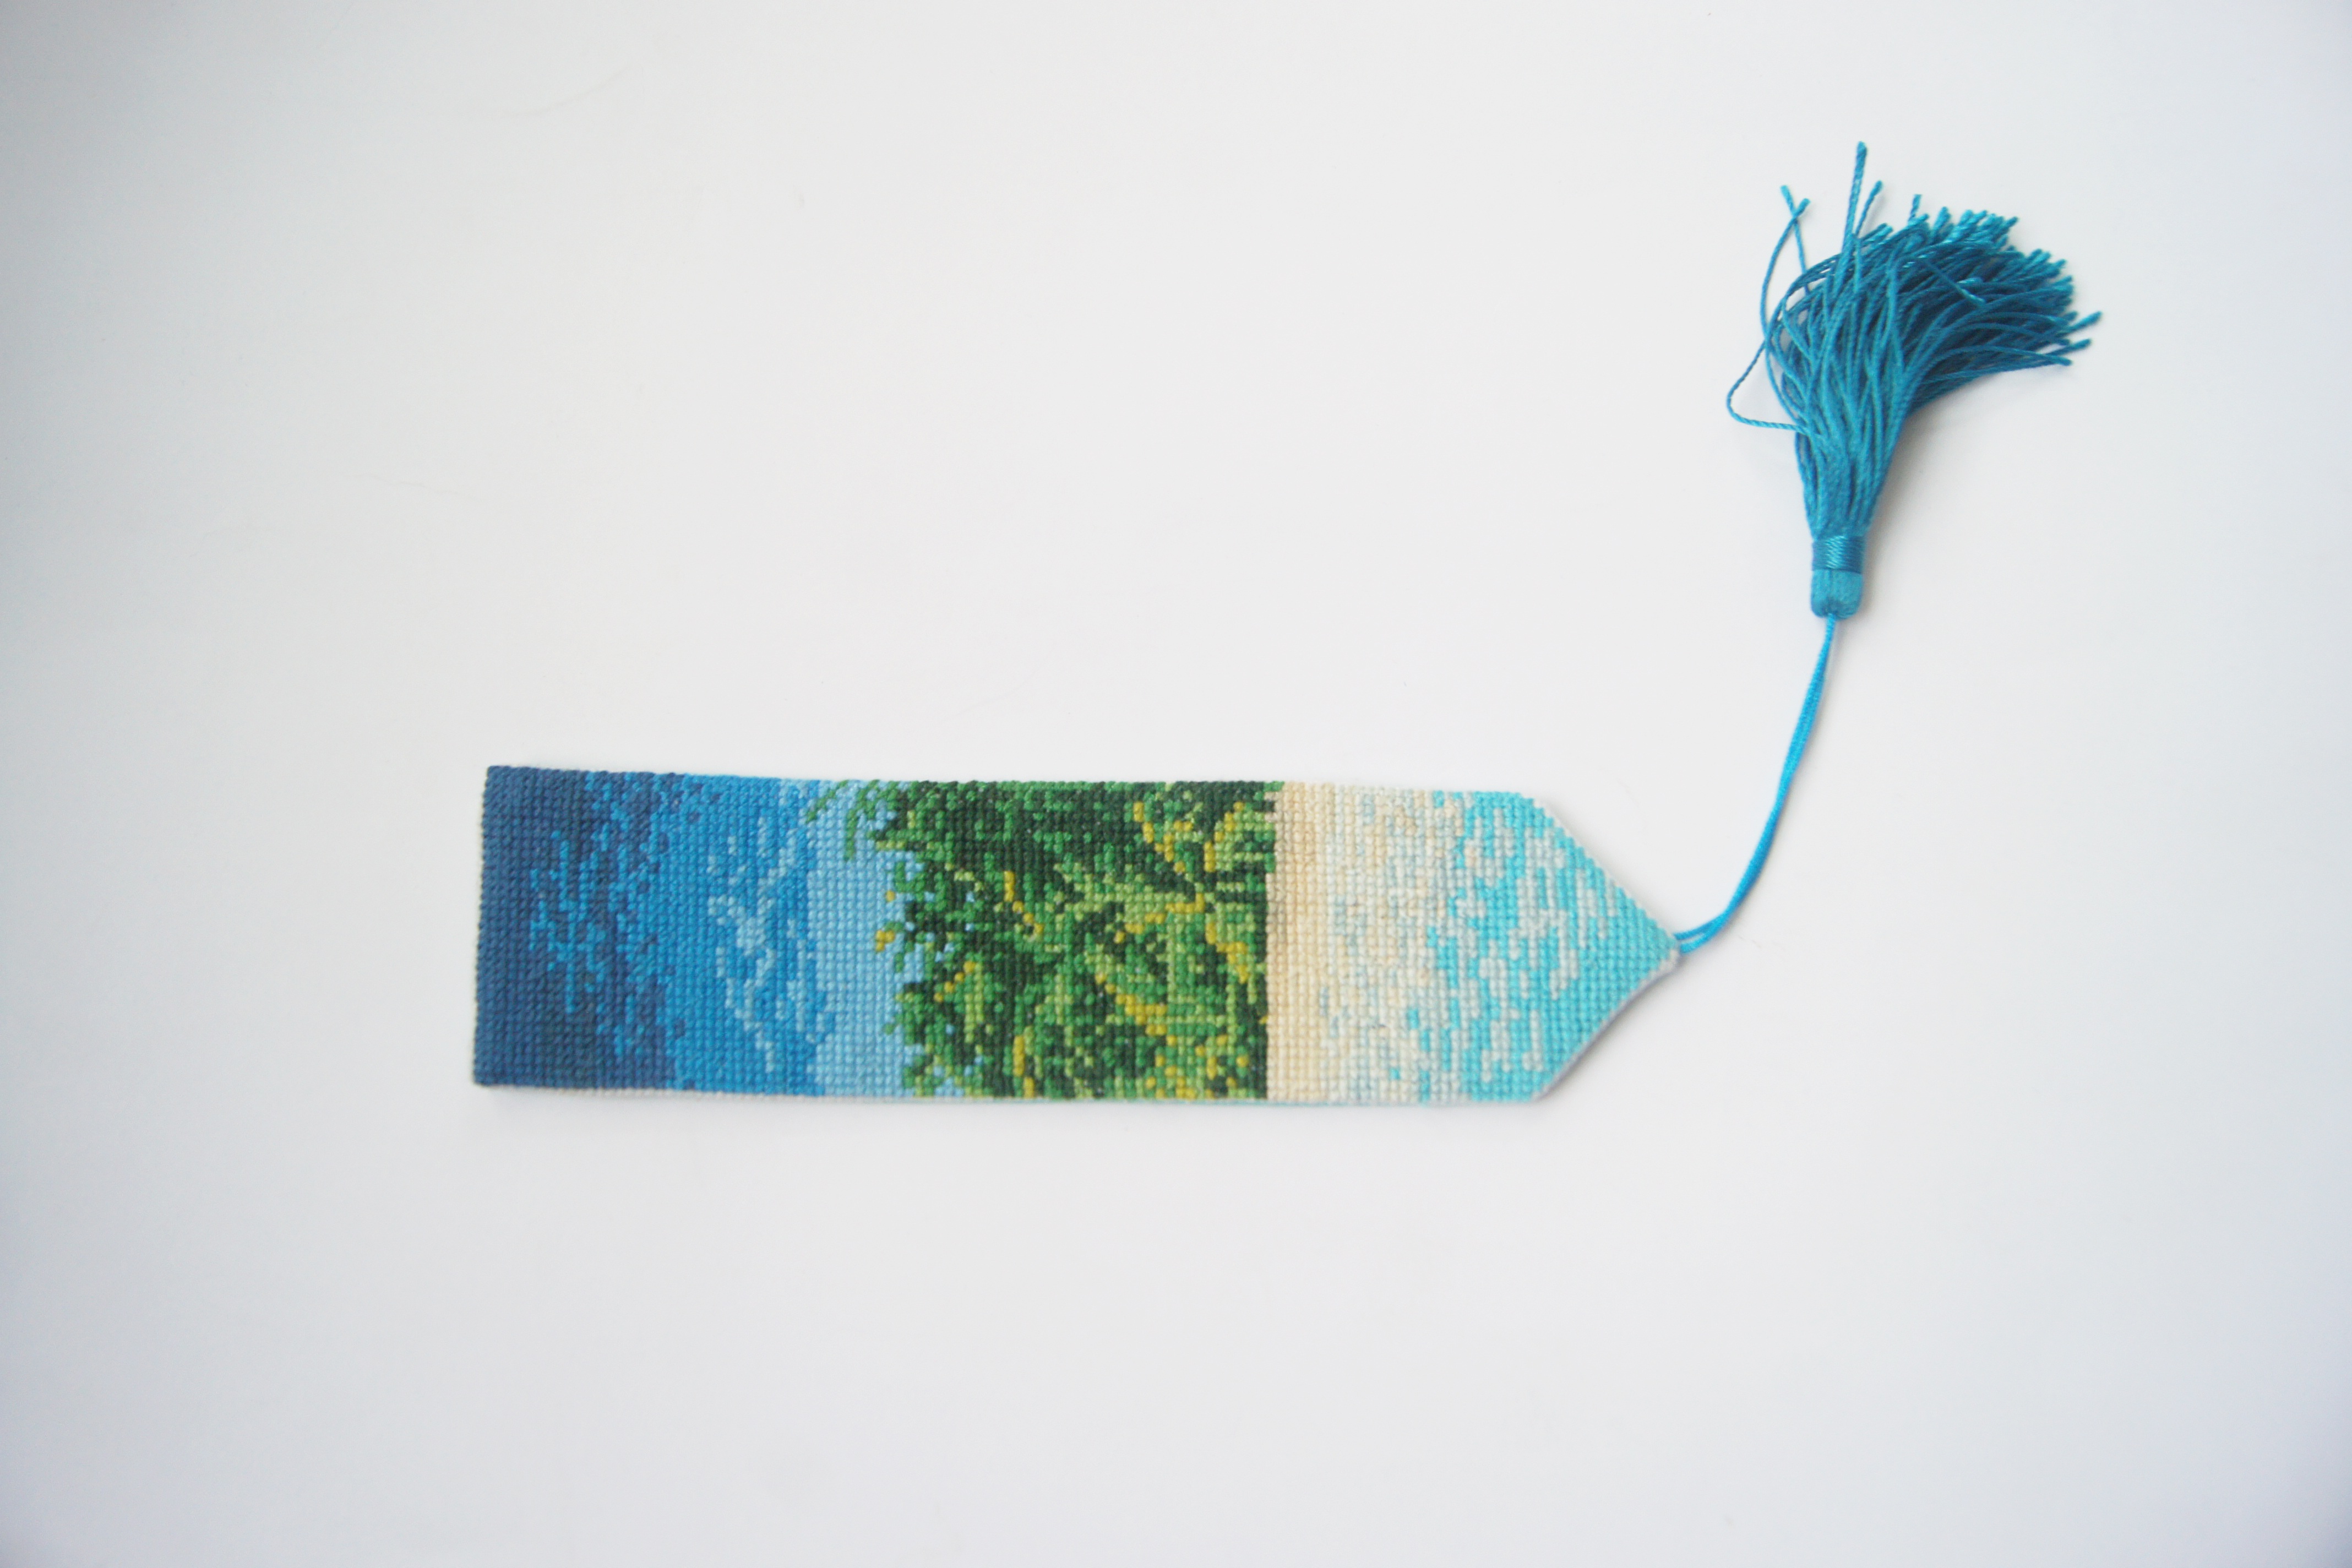
green, blue, material, bookmark, textile, art, illustration, tassel, the scenery, cross stitch